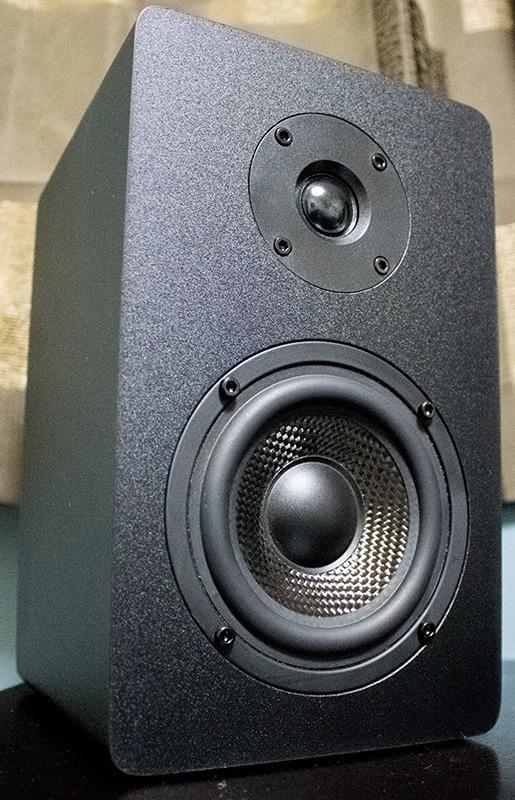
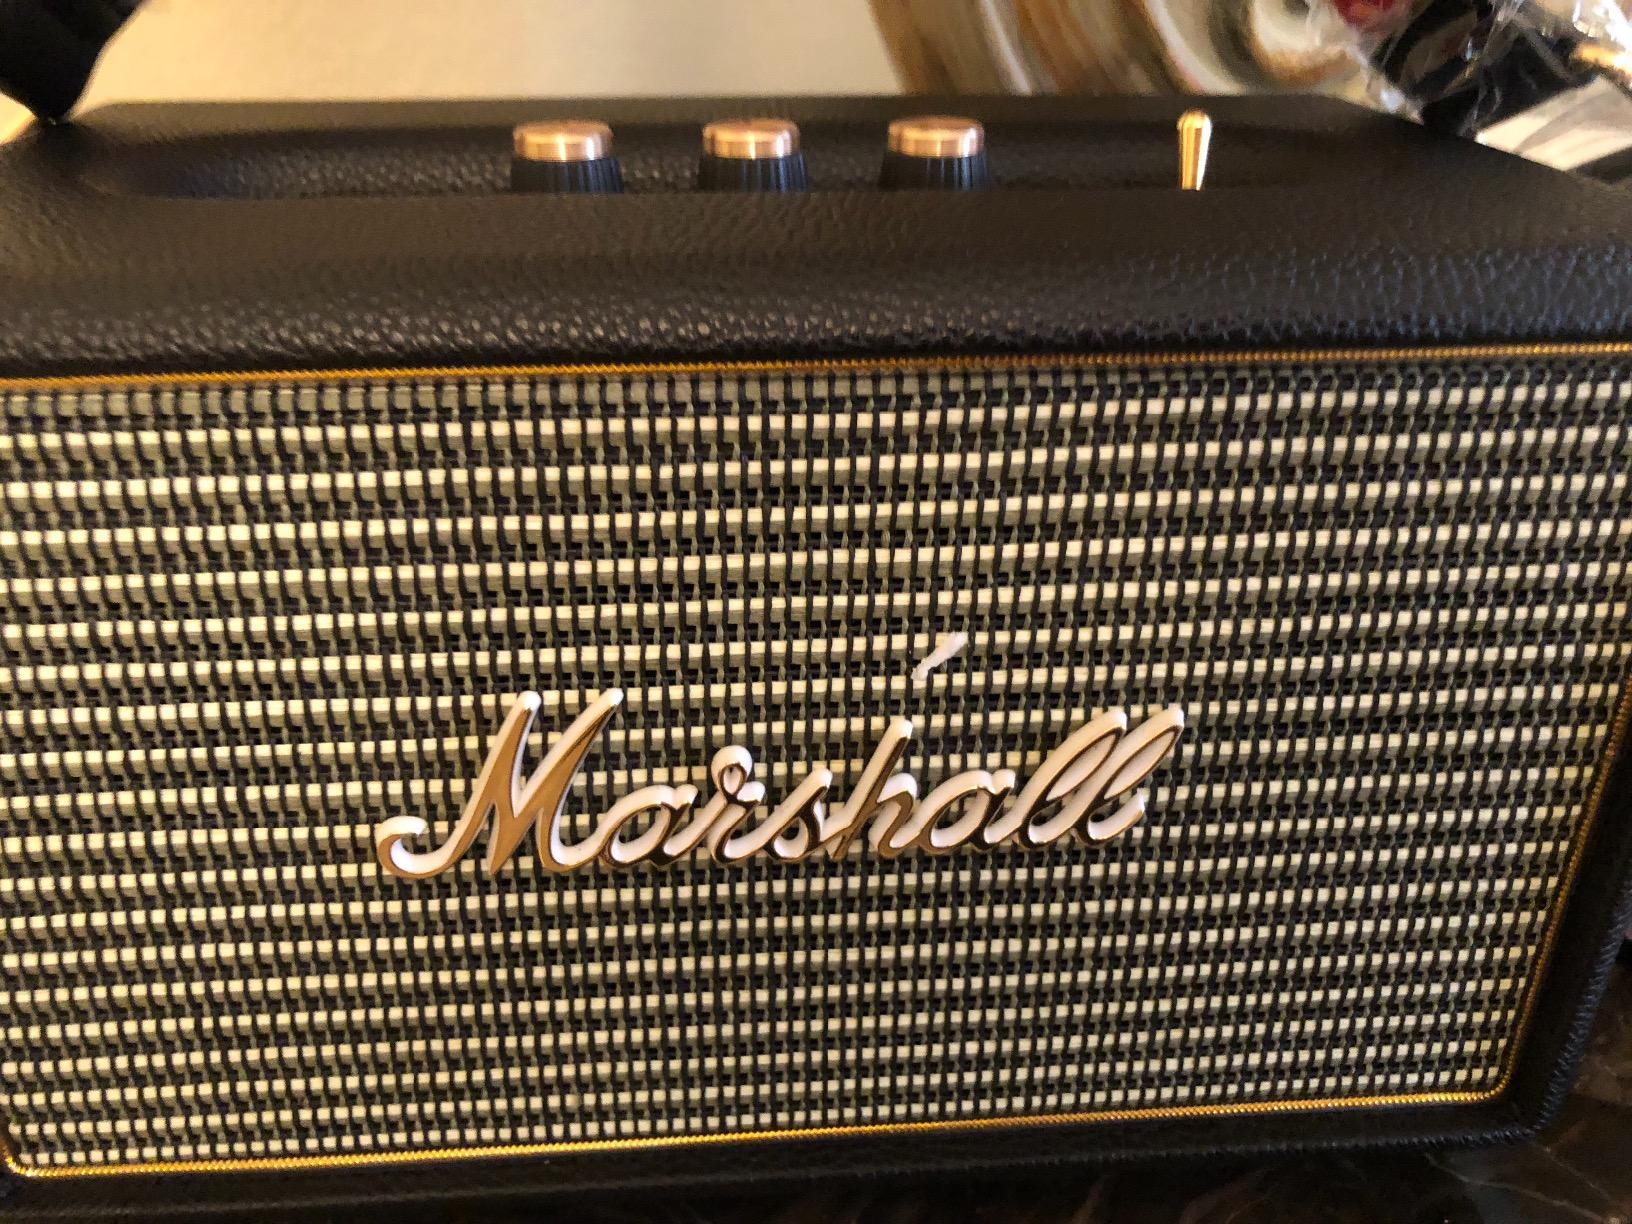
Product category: speaker
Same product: no